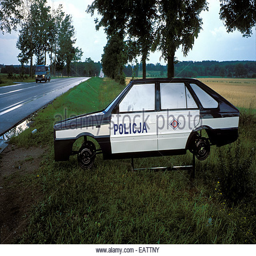
a photograph of a police car without wheels to discourage speeding